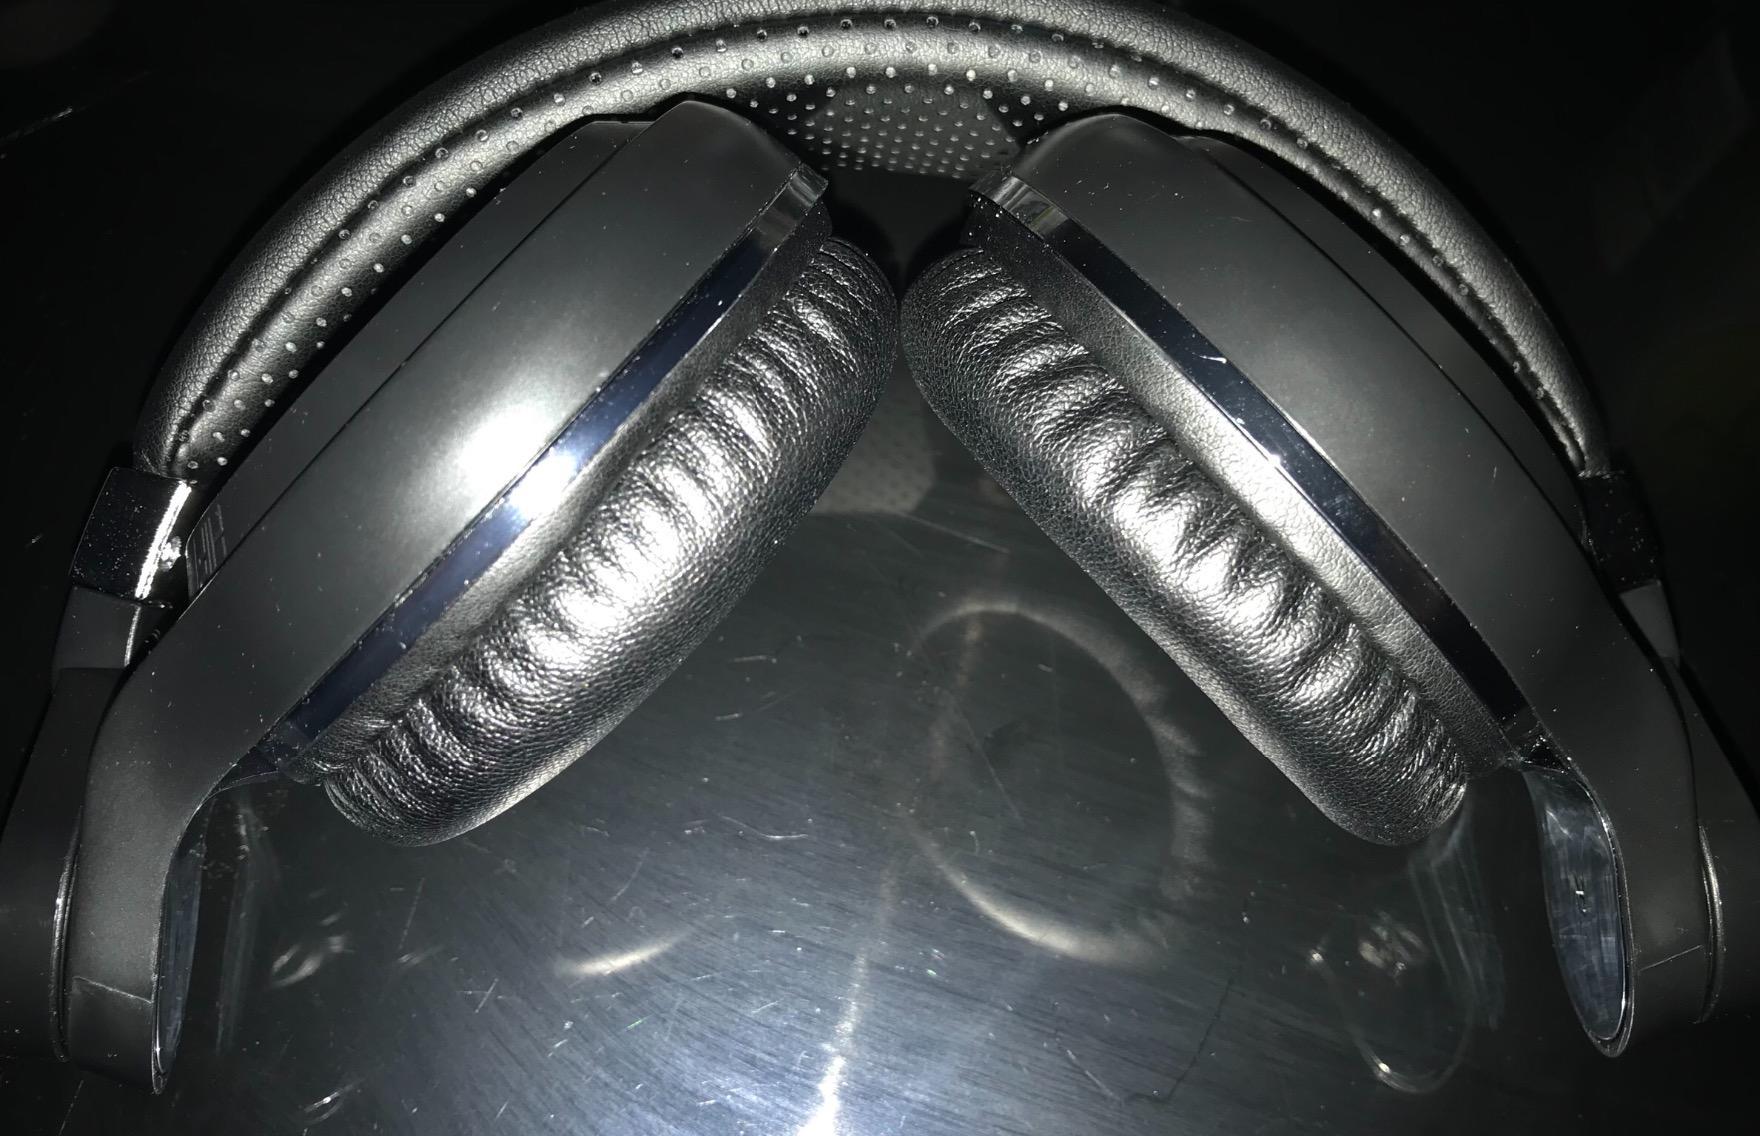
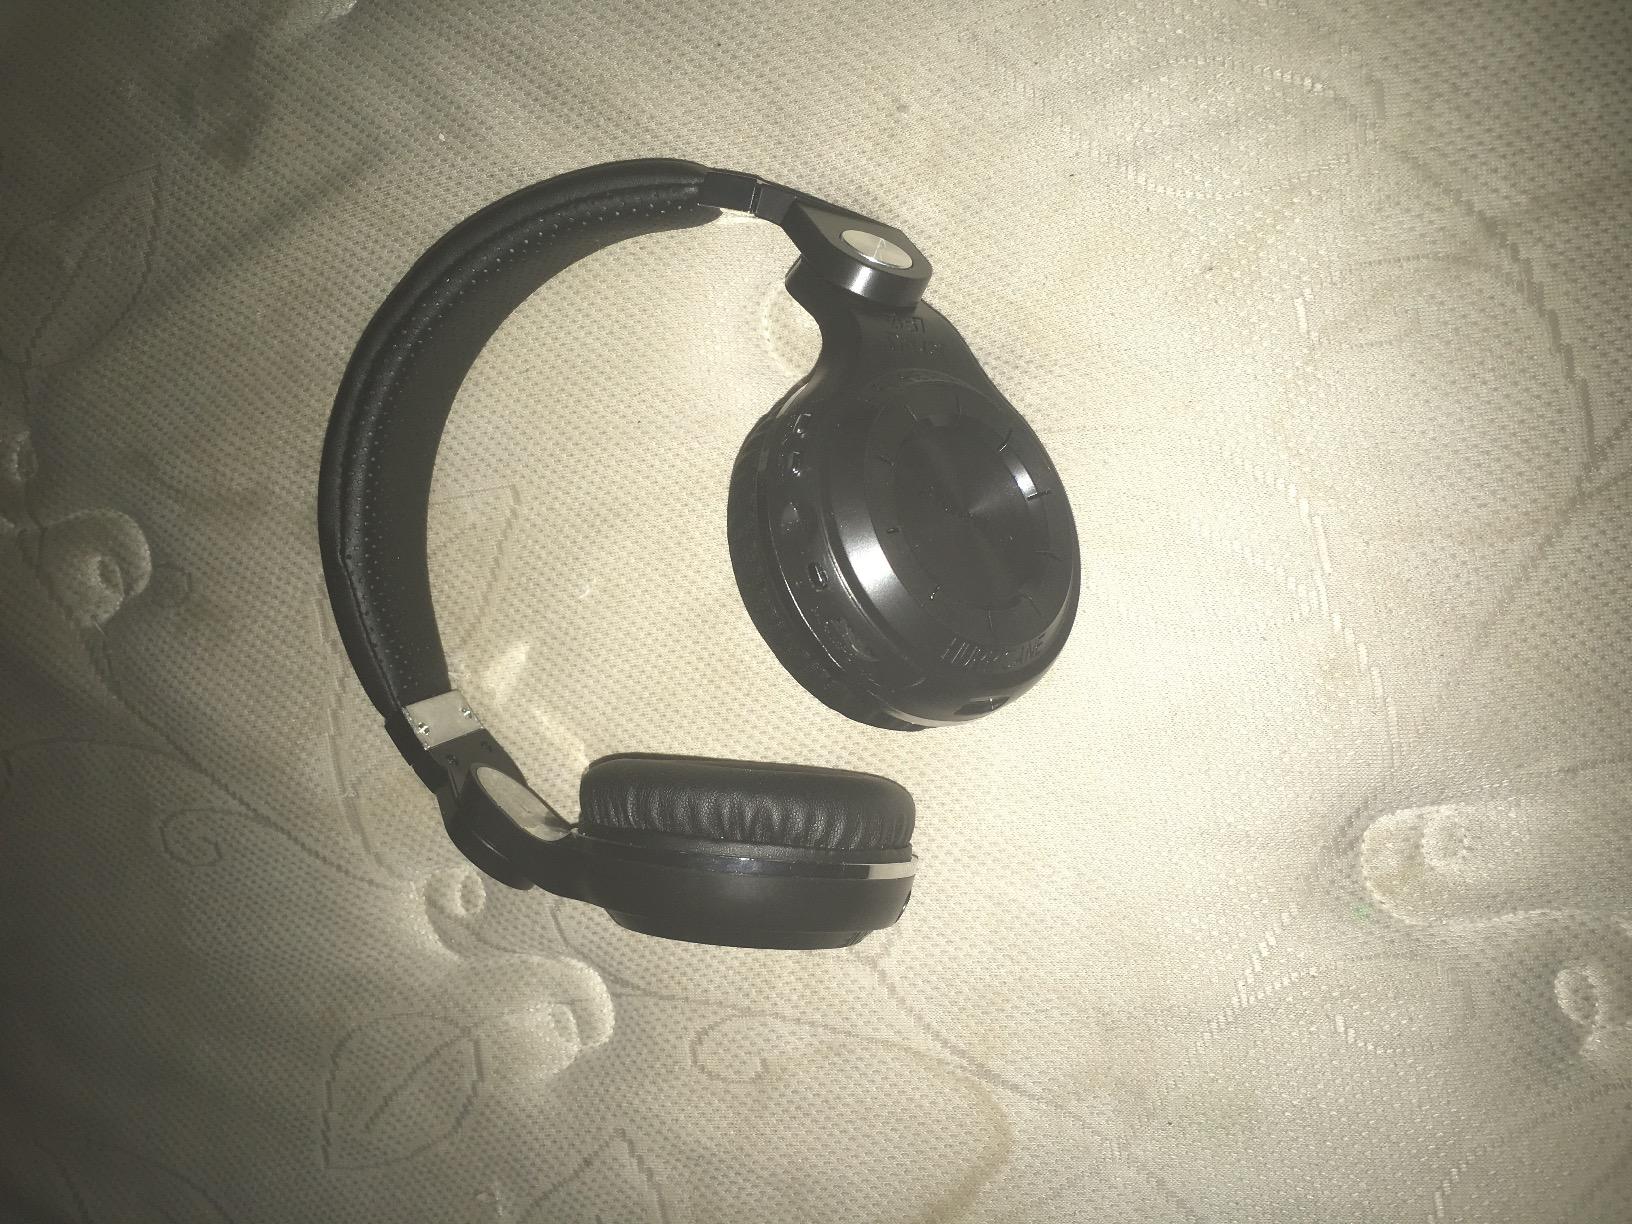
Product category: headphones
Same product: yes